Koblenz Aare railway bridge

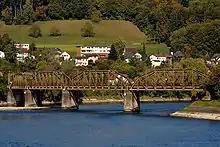
The Koblenz Aare railway bridge

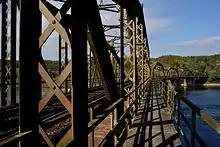
The bridge from the walkway

The Koblenz Aare railway bridge, also known as the Koblenz–Felsenau railway bridge or the Aarebrücke Koblenz, is a single-track railway bridge which carries the Koblenz to Stein-Säckingen line across the River Aare in Switzerland. The bridge dates from 1892 and is listed as a Swiss heritage site of national significance.